Ford F-Series (third generation)

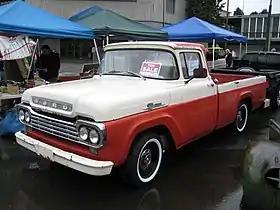
1959 Ford F100

The third-generation of the Ford F-Series is a series of trucks that were produced by Ford from 1957 until 1960. Following its competitors at Dodge and General Motors, Ford widened the front bodywork to integrate the cab and front fenders together. Going a step further, the F-Series integrated the hood into the bodywork with a clamshell design; the feature would stay part of the F-Series for two decades. Although offered previously, the optional chrome grille was far more prominent than before. In the rear, two types of pickup boxes were offered, starting a new naming convention: the traditional separate-fender box was dubbed "Flareside", while "Styleside" boxes integrated the pickup bed, cab, and front fenders together. As before, Ford still offered a low-GVWR version of each model.